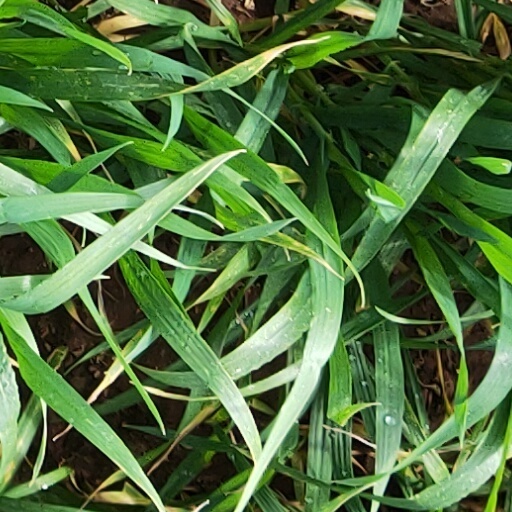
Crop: wheat